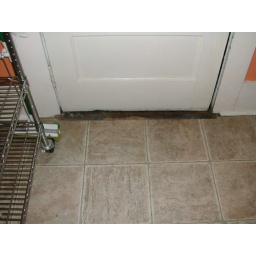
door jam in kitchen